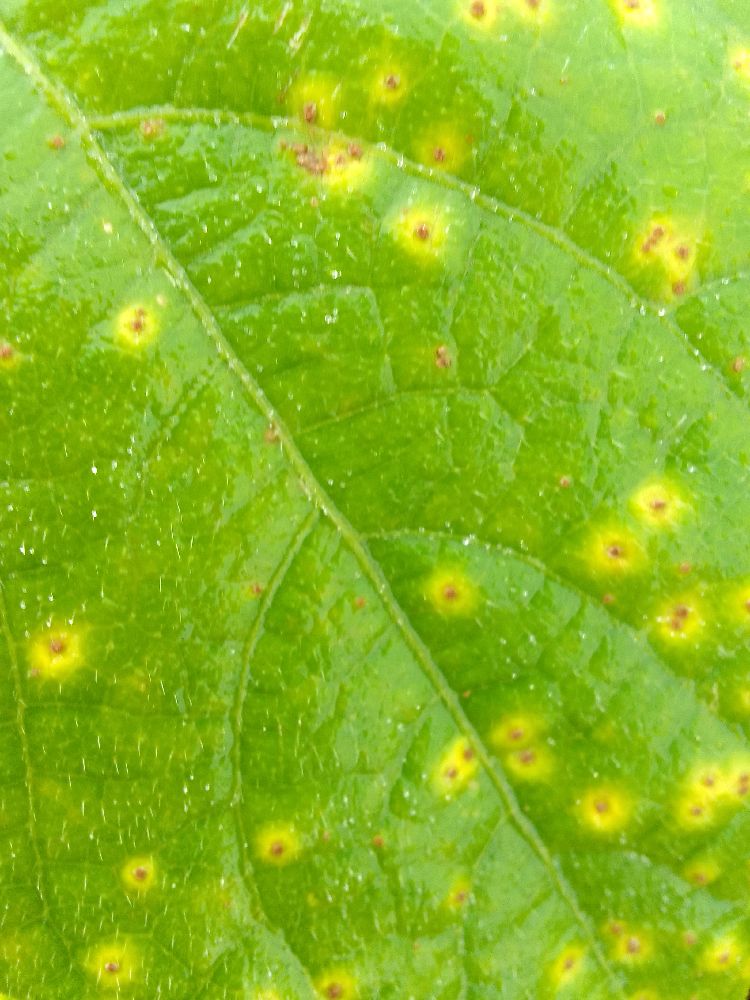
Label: rust